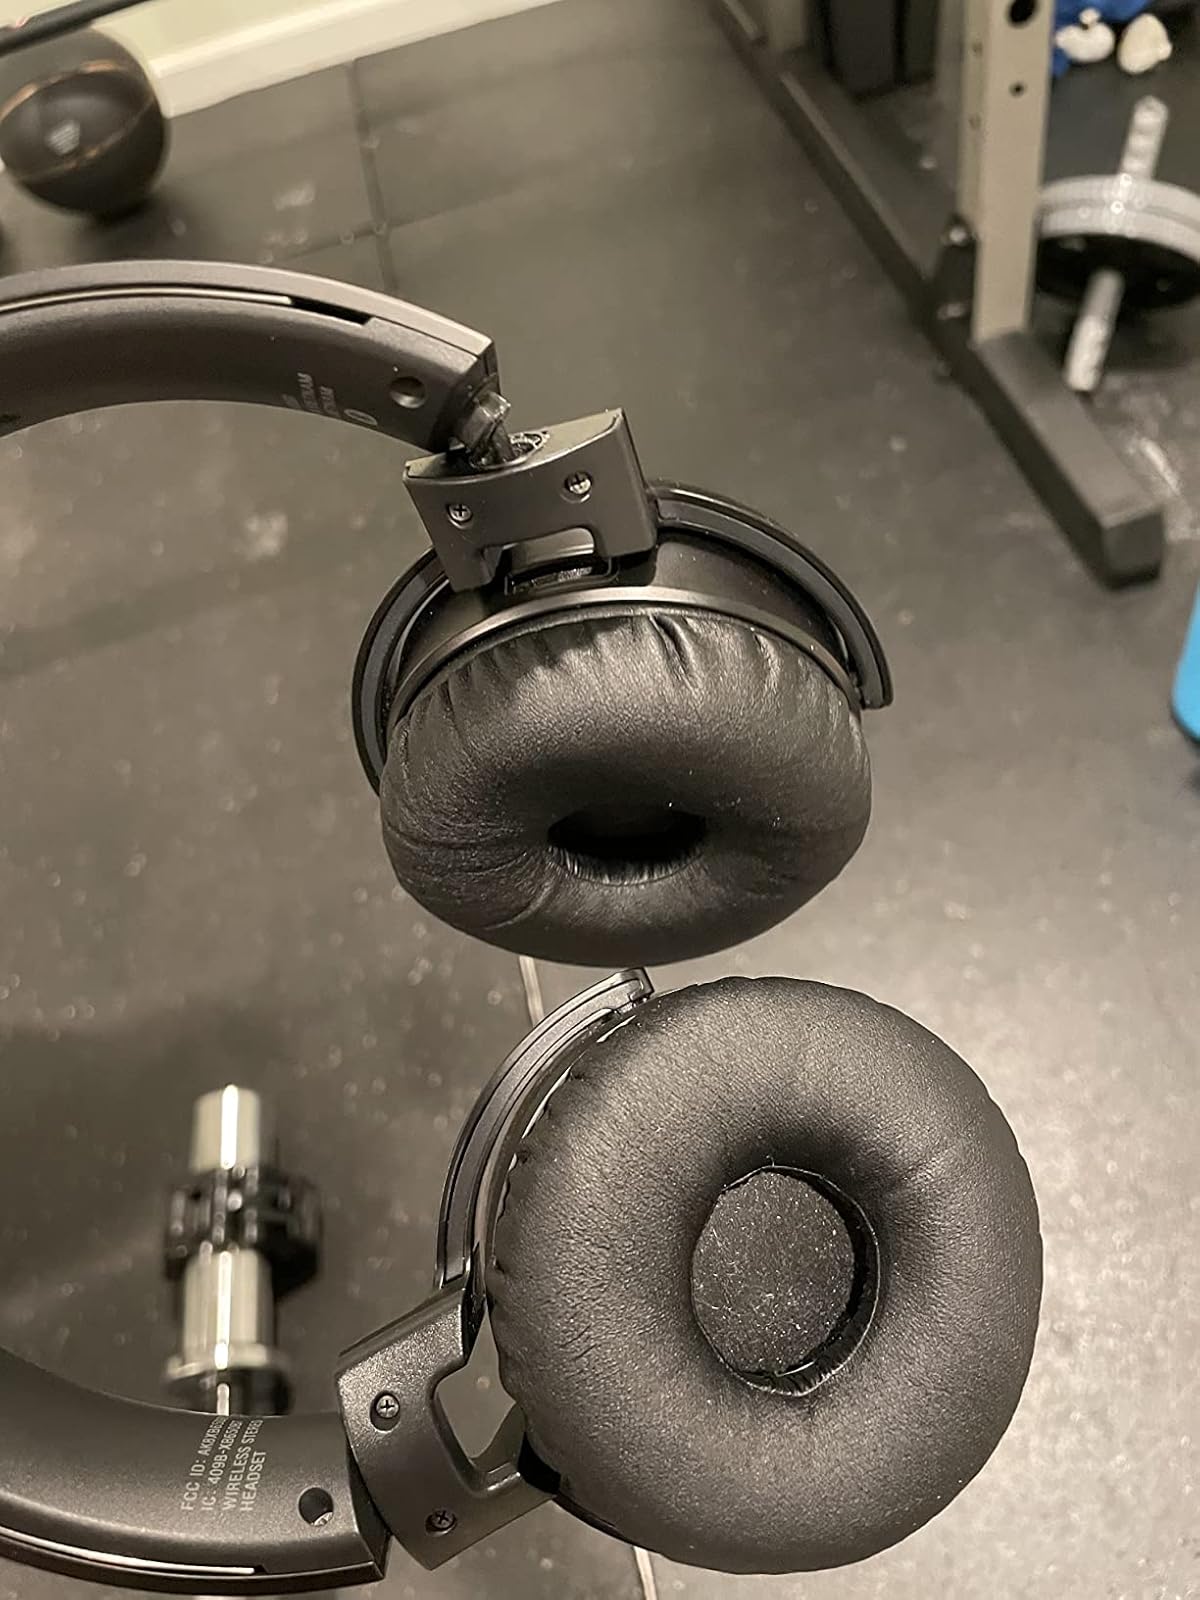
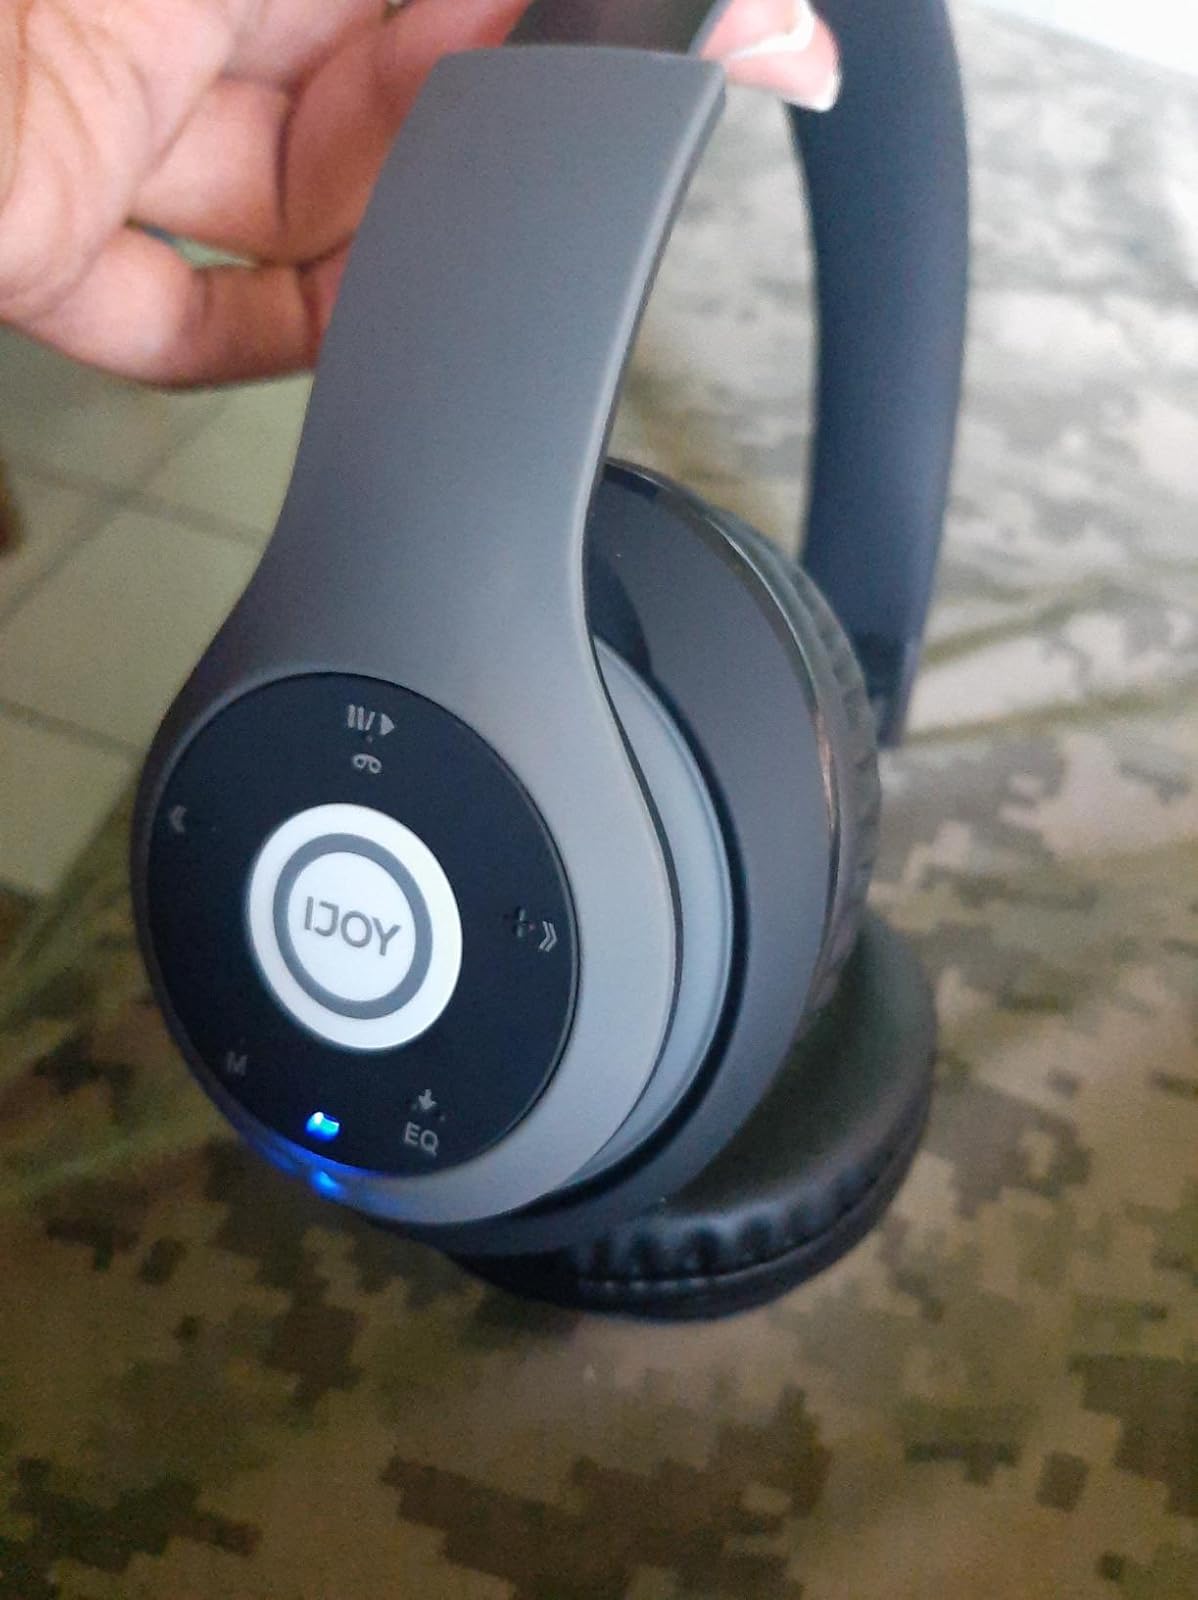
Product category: headphones
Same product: no